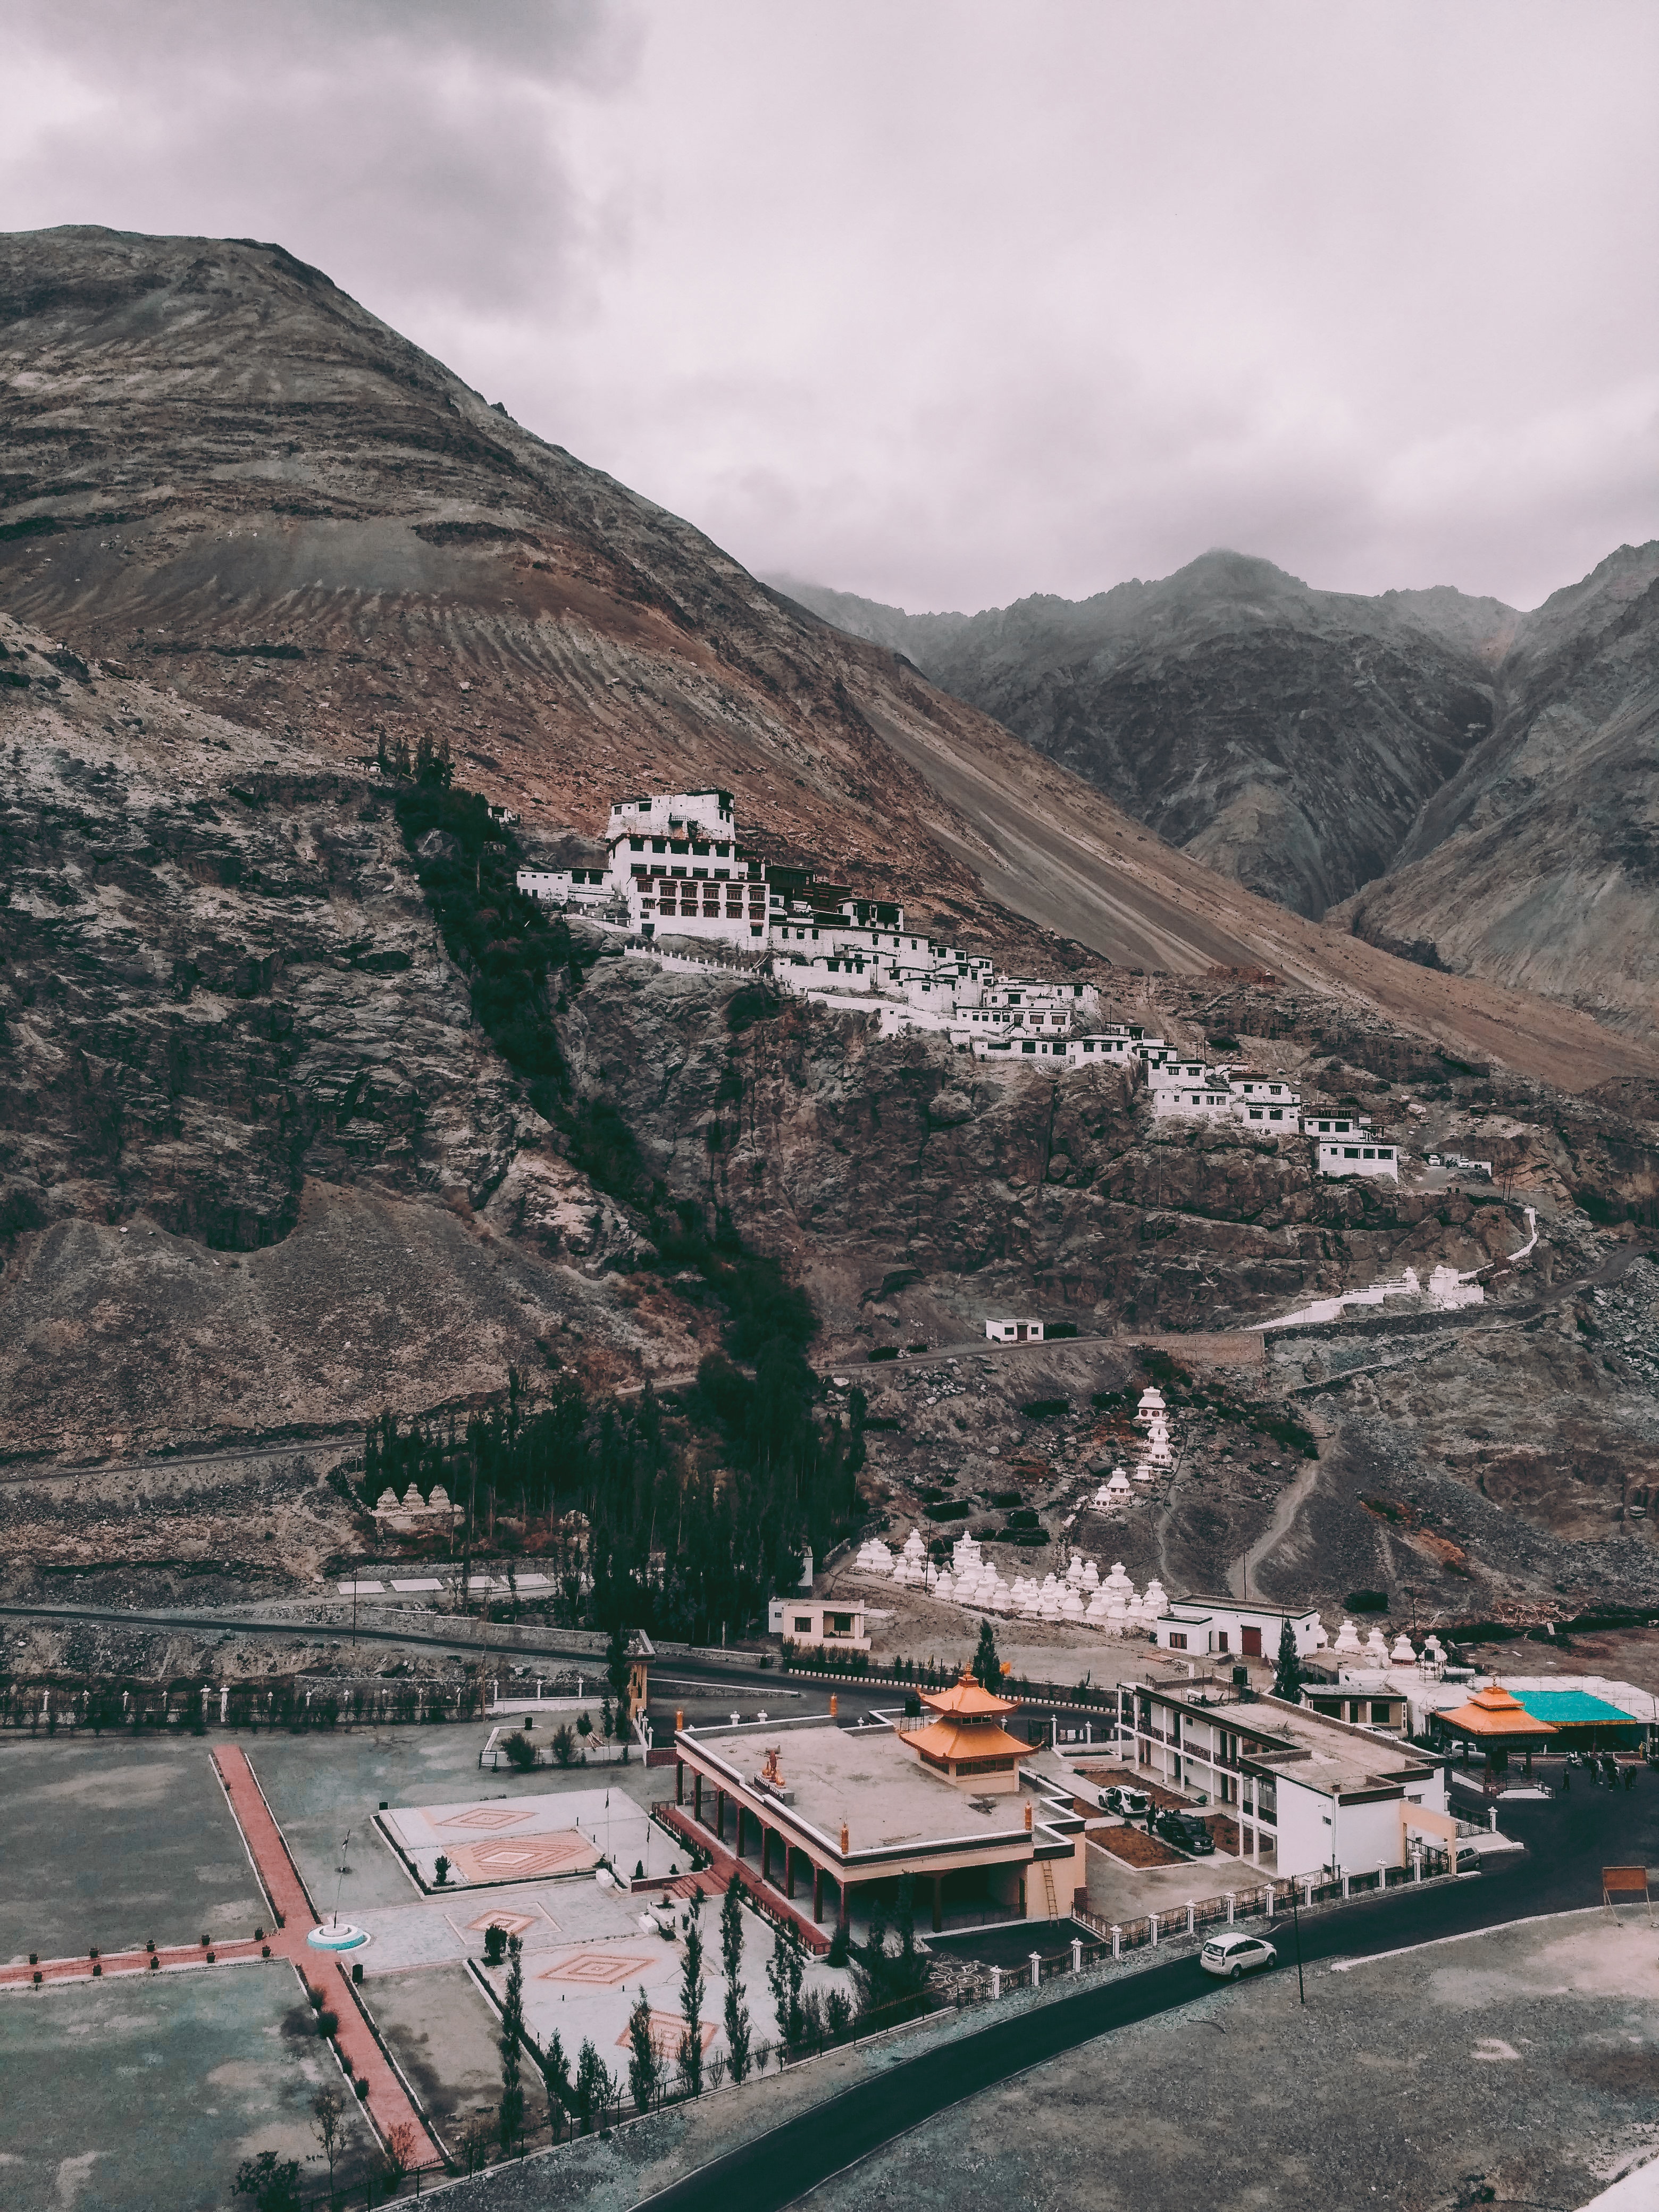
mountainous landforms, mountain, town, sky, hill station, hill, geological phenomenon, cloud, mountain range, highland, tourism, landscape, village, city, vacation, road, aerial photography, building, valley, mountain pass, house